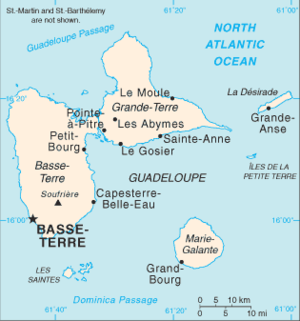
Le 14 février 1952, dans la commune du Moule en Guadeloupe, est organisée une grève par les ouvriers de l'usine Gardel pour une hausse de leurs salaires, part du mouvement revendicatif impliquant des petits planteurs et colons sur l'ensemble de l'île. Des barrages avaient été érigés par les grévistes sur le piquet de grève. Les forces de maintien de l'ordre sur place tirèrent sur la foule, le bilan est de 4 morts et 14 blessés. Ces événements sont connus à la Guadeloupe sous le nom de massacre de la Saint-Valentin.
Cet article présente l'histoire postale et philatélique de la Guadeloupe.
L'invasion de la Guadeloupe est une expédition militaire britannique menée entre janvier et mai 1759 contre l'île française de la Guadeloupe, située dans les Indes occidentales, dans le cadre de la guerre de Sept Ans. Une importante flotte britannique arrive dans les Indes occidentales, avec pour mission de se saisir des possessions françaises dans la région. Après six mois de combats, la Guadeloupe finit par se rendre, quelques jours seulement avant l'arrivée de la flotte envoyée en secours depuis la France et placée sous les ordres du chef d'escadre Maximin de Bompar.
La Guadeloupe est un territoire de l'hémisphère nord situé entre l'océan Atlantique et la mer des Caraïbes, dans les Antilles. Localisée entre le tropique du cancer et l'équateur, elle est positionnée à 16°15' de latitude Nord, soit la même latitude que la Thaïlande ou le Honduras, et à 61°35' de longitude Ouest, à peu près celle du Labrador et des îles Malouines ; cette localisation place l'archipel à 6 200 km de la France métropolitaine, à 2 200 km au sud-est de la Floride, à 600 km des côtes de l'Amérique du Sud, et plus précisément en plein cœur de l'arc des petites Antilles.
La prise de la Guadeloupe désigne une opération amphibie britannique pour s'emparer de l'île de la Guadeloupe, du 28 janvier au 6 février 1810, durant les guerres napoléoniennes.